Lucy Frazer

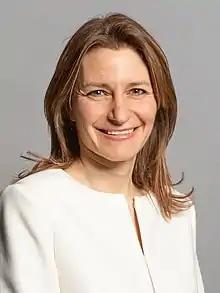
Official portrait, 2020

Lucy Claire Frazer (born 17 May 1972) is a British politician and barrister who served as Secretary of State for Culture, Media and Sport from February 2023 to July 2024. A member of the Conservative Party, she served as the Member of Parliament (MP) for South East Cambridgeshire from 2015 to 2024.